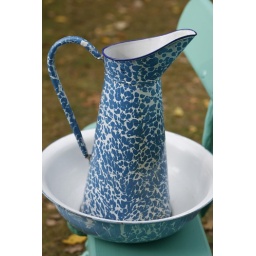
Blue jug in a blue bowl on a blue chair